Describe the emotion expressed in this image:  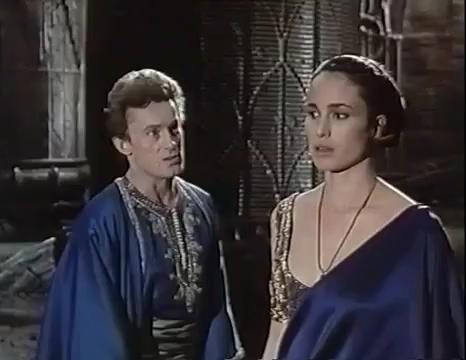
This person displays Suffering, valence and arousal with low intensity.